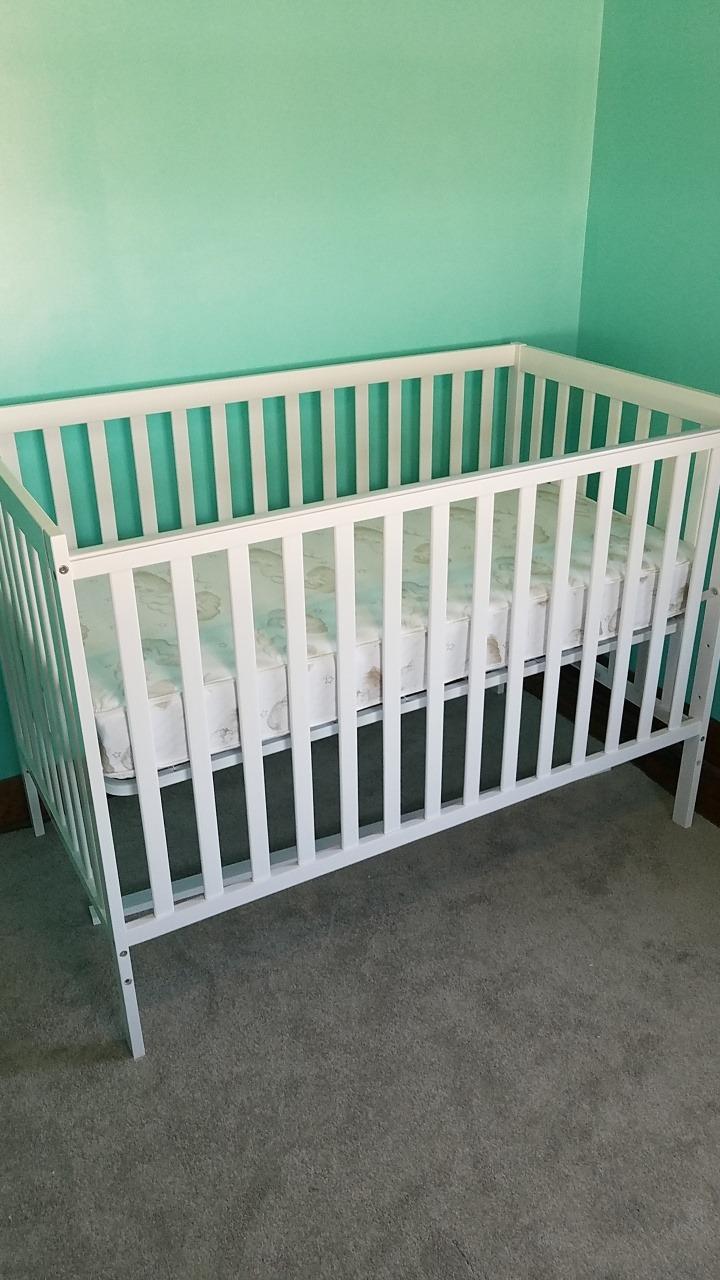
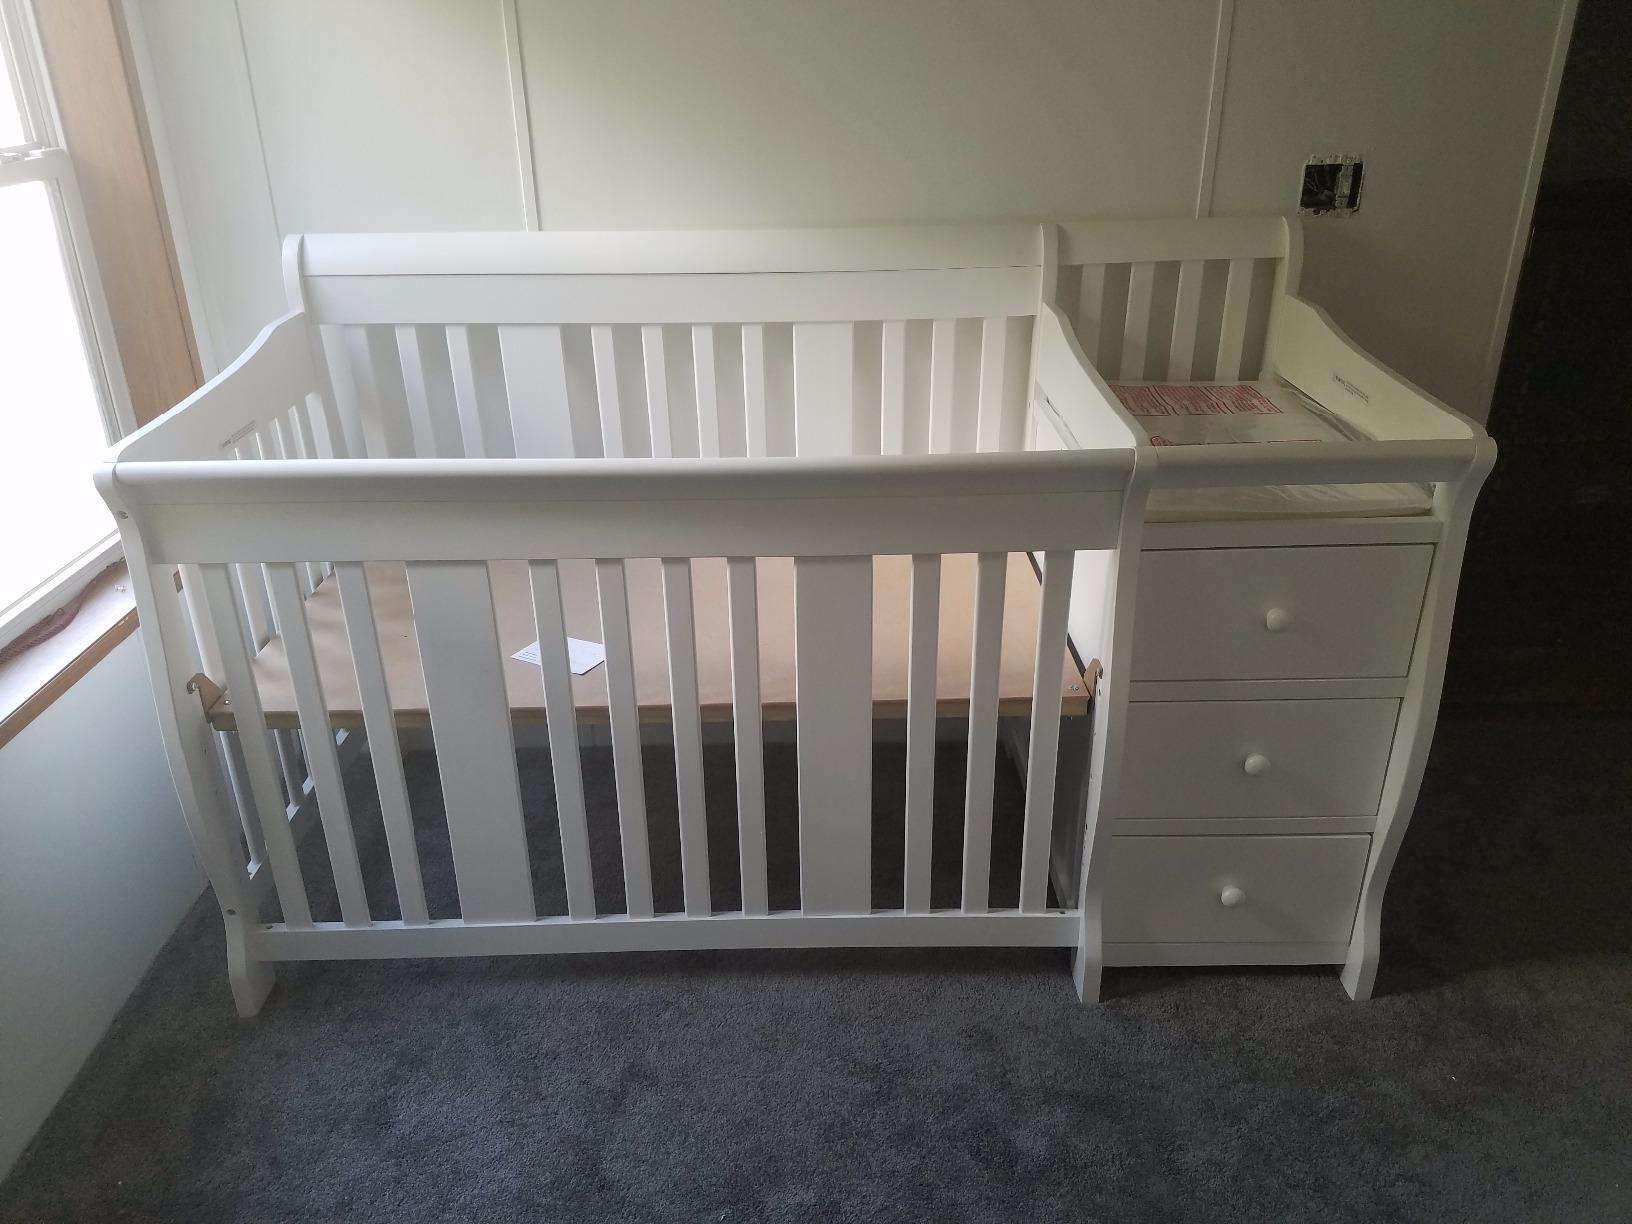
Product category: products_crib
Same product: no